Robert Wallace (Edinburgh MP)

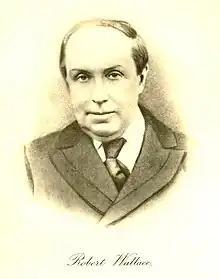

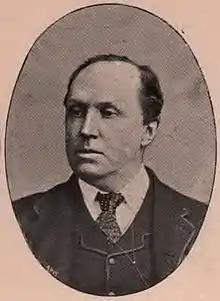
Robert Wallace c1895

Robert Wallace (24 June 1831 – 6 June 1899) was a British writer who had a varied career as a classics teacher, minister, university professor, newspaper editor, barrister, and finally a Member of Parliament for Edinburgh East.